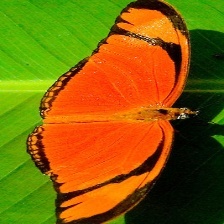
Species: JULIA